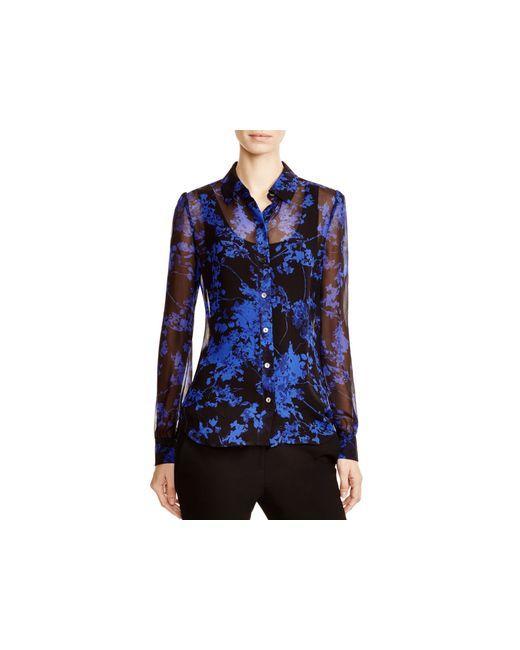
blaues Polo-Hemd mit Knopfleiste aus transparenter Spitze